Eileen Bennett Whittingstall

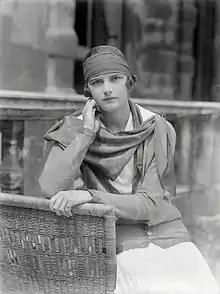
Bennett in 1928

Eileen Bennett Whittingstall (née Bennett; 16 July 1907 – c. 18 August 1979, full name Eileen Viviyen Bennett Fearnley-Whittingstall) was a tennis player from the United Kingdom who won six Grand Slam doubles titles from 1927 to 1931.